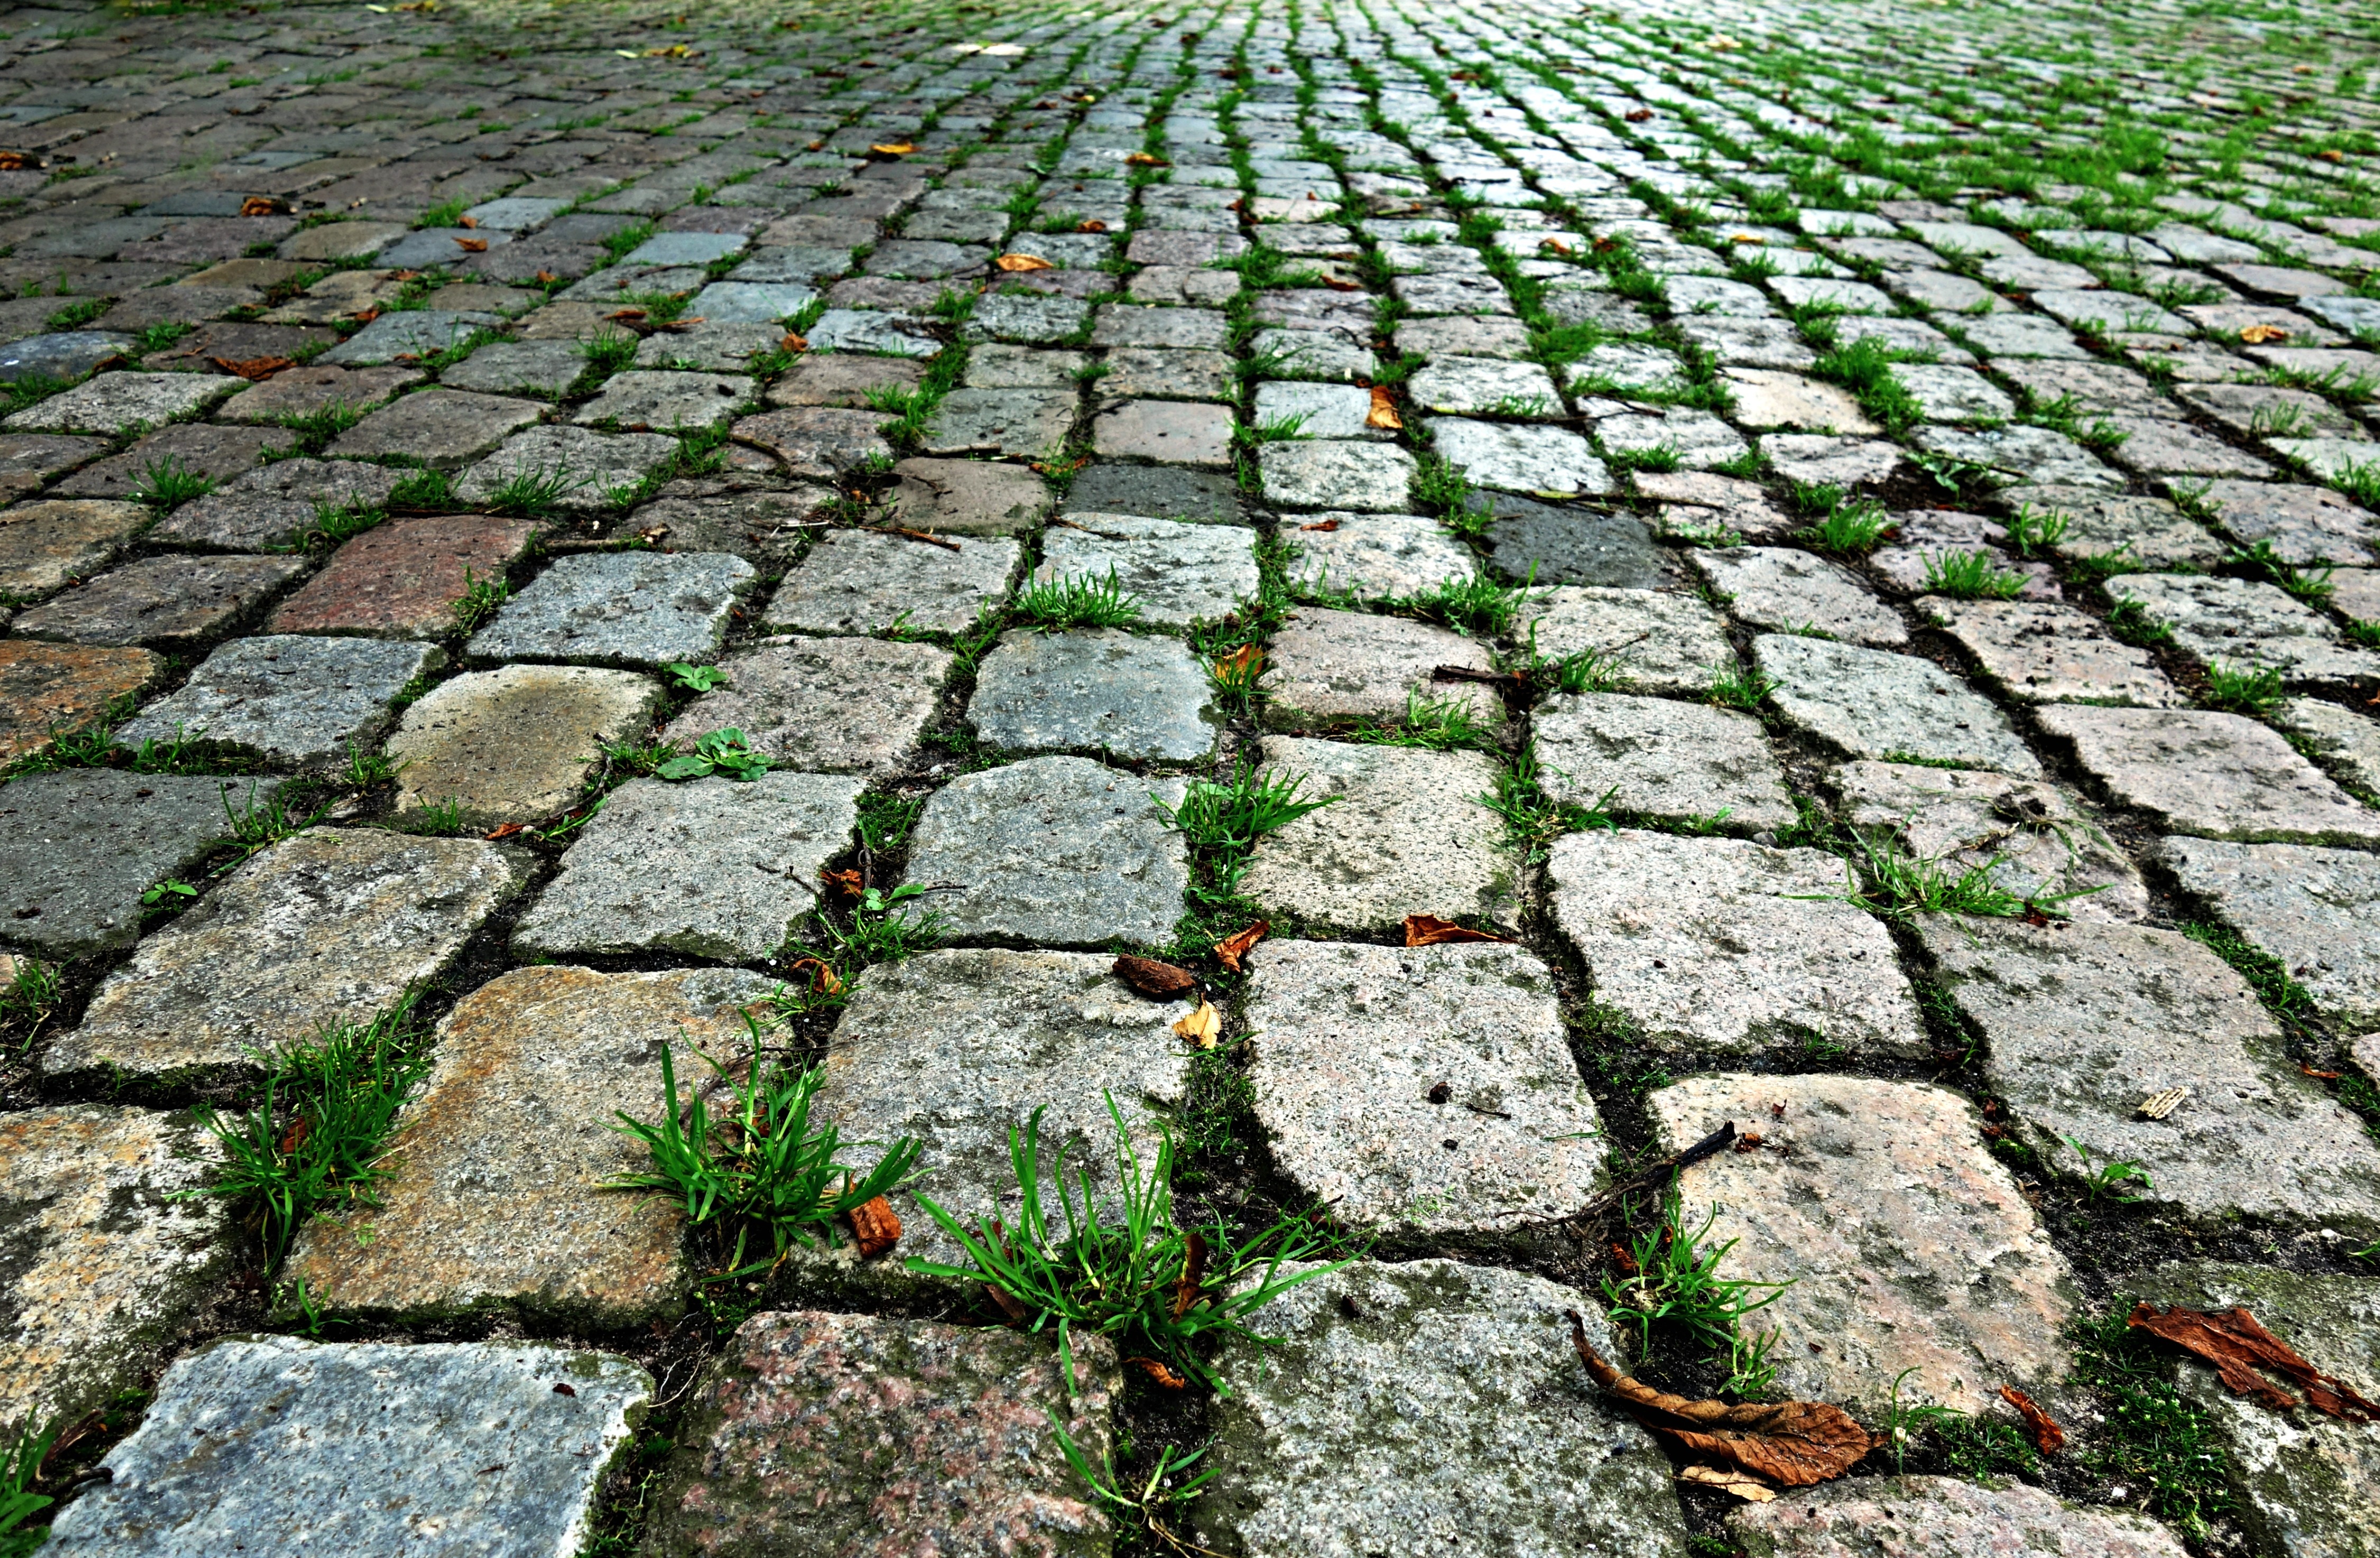
grass, structure, plant, street, field, lawn, vintage, texture, leaf, sidewalk, old, cobblestone, urban, wall, stone, asphalt, pavement, walkway, pattern, green, soil, rough, stone wall, surface, paving, cobbles, uneven, flooring, road surface